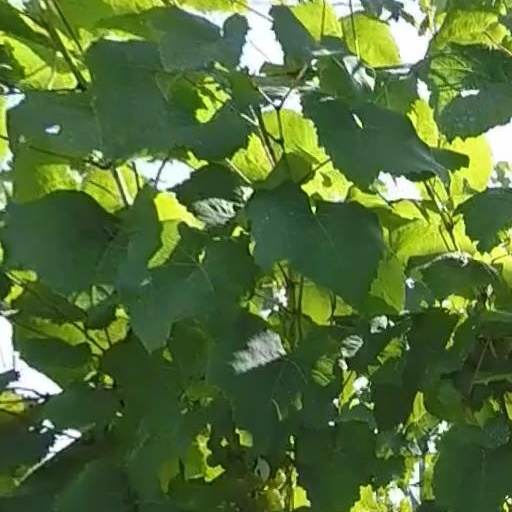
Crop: grape